Alexander Kobrinsky

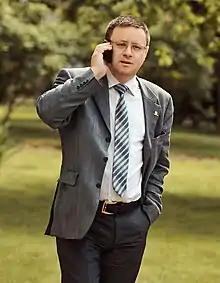
Kobrinsky in 2016

Alexander Arkadyevich Kobrinsky (Russian: Алекса́ндр Арка́дьевич Ко́бринский, born March 20, 1967) is a Russian literary critic, opposition politician and lawyer. Doctor of Philology, professor. Ex-deputy of the Legislative Assembly of Saint Petersburg of the 5th convocation (2011–2016), assistant to the deputy of the Legislative Assembly of Saint Petersburg Boris Vishnevskiy (since 2016).